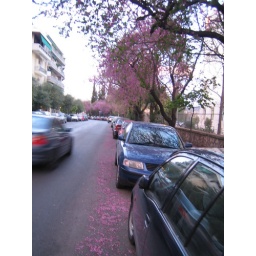
The road painted by the flowering Judas trees